Human eye

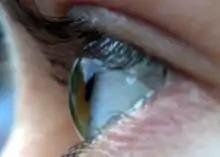
Side-view of the human eye, viewed approximately 90° temporal, illustrating how the iris and pupil appear rotated towards the viewer due to the optical properties of the cornea and the aqueous humour

The approximate field of view of an individual human eye (measured from the fixation point, i.e., the point at which one's gaze is directed) varies by facial anatomy, but is typically 30° superior (up, limited by the brow), 45° nasal (limited by the nose), 70° inferior (down), and 100° temporal (towards the temple). For both eyes, combined (binocular vision) visual field is approximately 100° vertical and a maximum 190° horizontal, approximately 120° of which makes up the binocular field of view (seen by both eyes) flanked by two uniocular fields (seen by only one eye) of approximately 40 degrees. It is an area of 4.17 steradians or 13700 square degrees for binocular vision. When viewed at large angles from the side, the iris and pupil may still be visible by the viewer, indicating the person has peripheral vision possible at that angle.